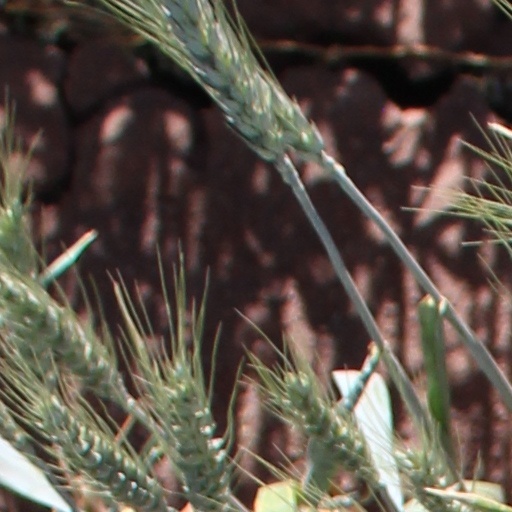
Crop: wheat